Common riding

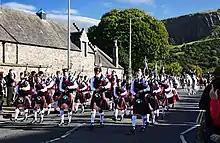
A pipe and drum band leads the Riding of the Marches past the Palace of Holyroodhouse in Edinburgh, Scotland, on Sept. 15, 2019.

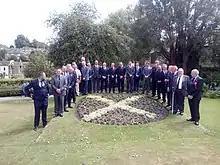
The ex-Callants in 2018 - Callants return to assist each year from wherever they are

In current times, common ridings celebrate each Border town's history and tradition in mid-summer, during a period spanning May through to September. Rideouts now involve hundreds of horses, often ridden in costume to evoke a passion worthy of the reivers of old.